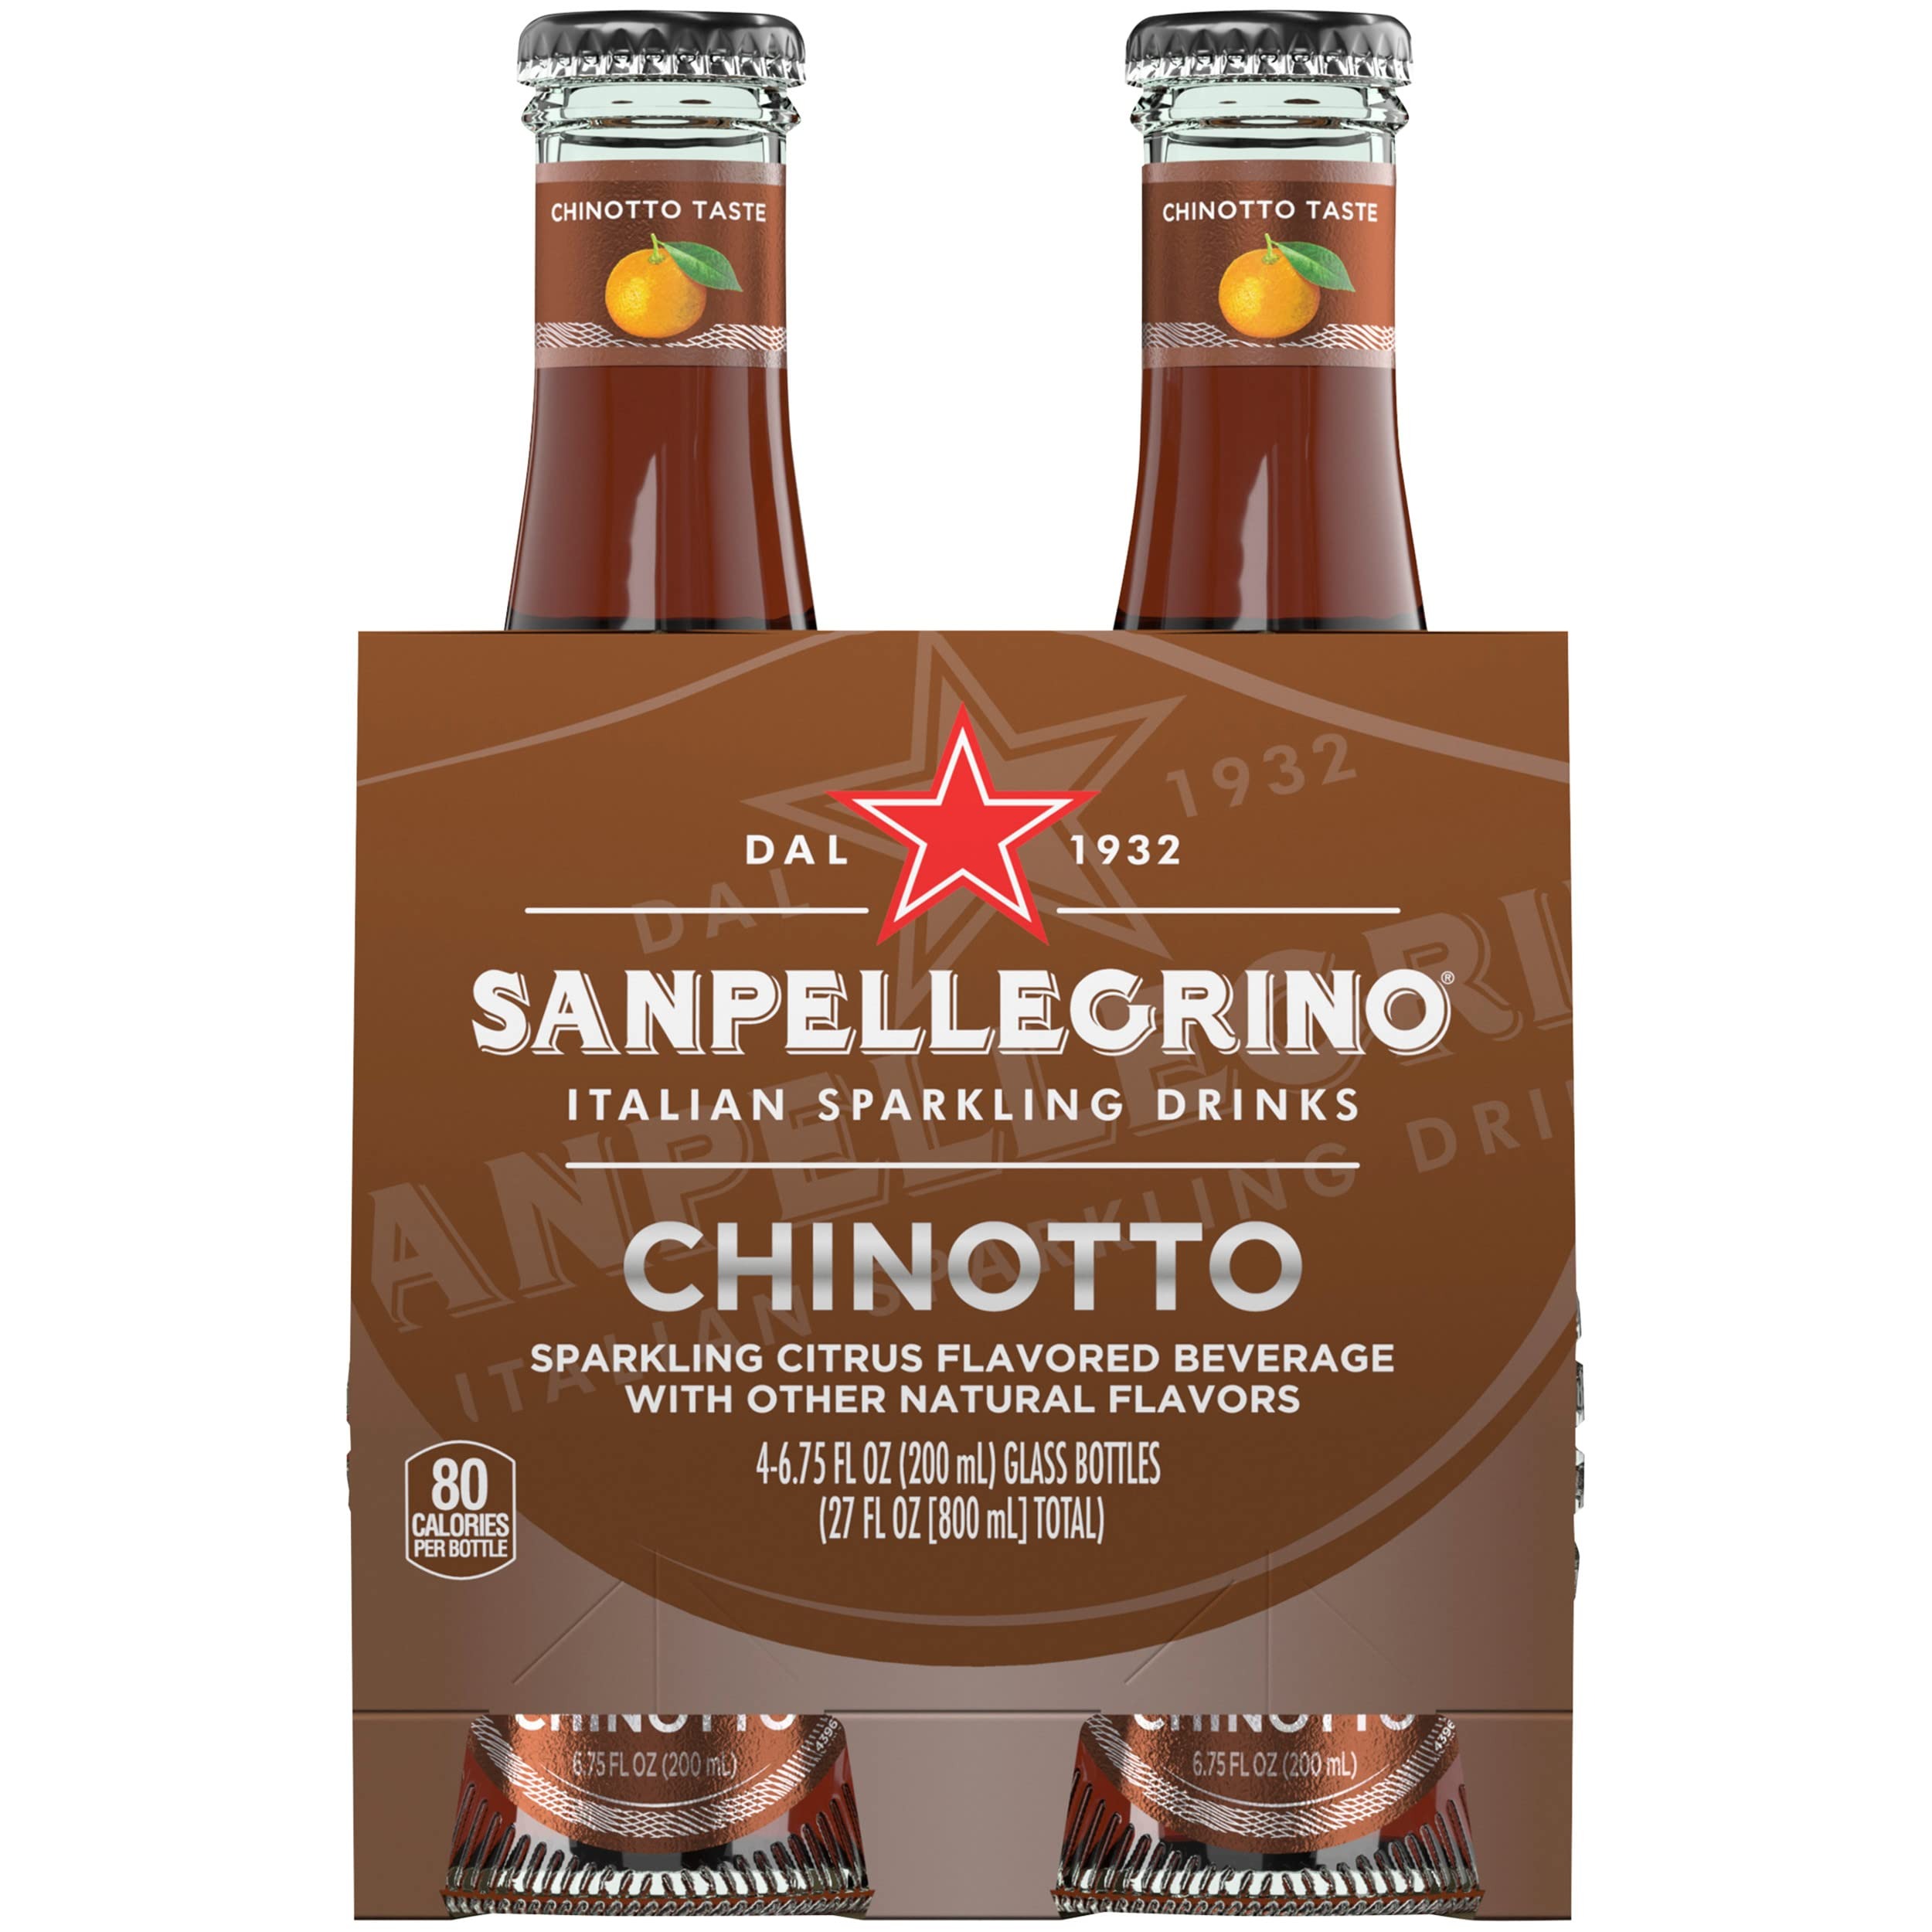
Item Name: Sanpellegrino Italian Sparkling Drink Chinotto, Sparkling Citrus Beverage, 4 Pack of 6.75 Fl Oz Bottles
Bullet Point 1: Includes four 6.75 fluid ounce glass bottles of Sanpellegrino Chinotto Italian Sparkling Drink. EBT item in eligible states
Bullet Point 2: These Sanpellegrino Italian sparkling drinks are made with carbonated water, Chinotto orange extract, sugar and other natural flavors
Bullet Point 3: Great for any time of day, whether you want a bubbly sparkling beverage in the morning, or a refreshing sparkling drink at the end of the day
Bullet Point 4: This Sanpellegrino Italian sparkling drink offers fresh tasting flavor with no artificial sweeteners
Bullet Point 5: Whatever the occasion, brighten up your moments with Sanpellegrino Italian sparkling drinks
Value: 27.0
Unit: Fl Oz

Price: 29.95